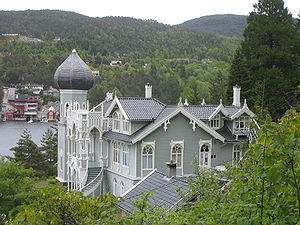
Lysøen
Ole Bulls villa
Lysøen er en villa og et museum på øen Lysøen i Lysefjorden i Bjørnafjorden kommune i Vestland fylke i Norge. Den er kendt som et kunstnerhjem da den blev opført af violinvirtuosen og komponisten Ole Bull i årene 1872–1873. Bull havde Lysøen som hjem resten af livet.